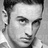
Emotion: neutral